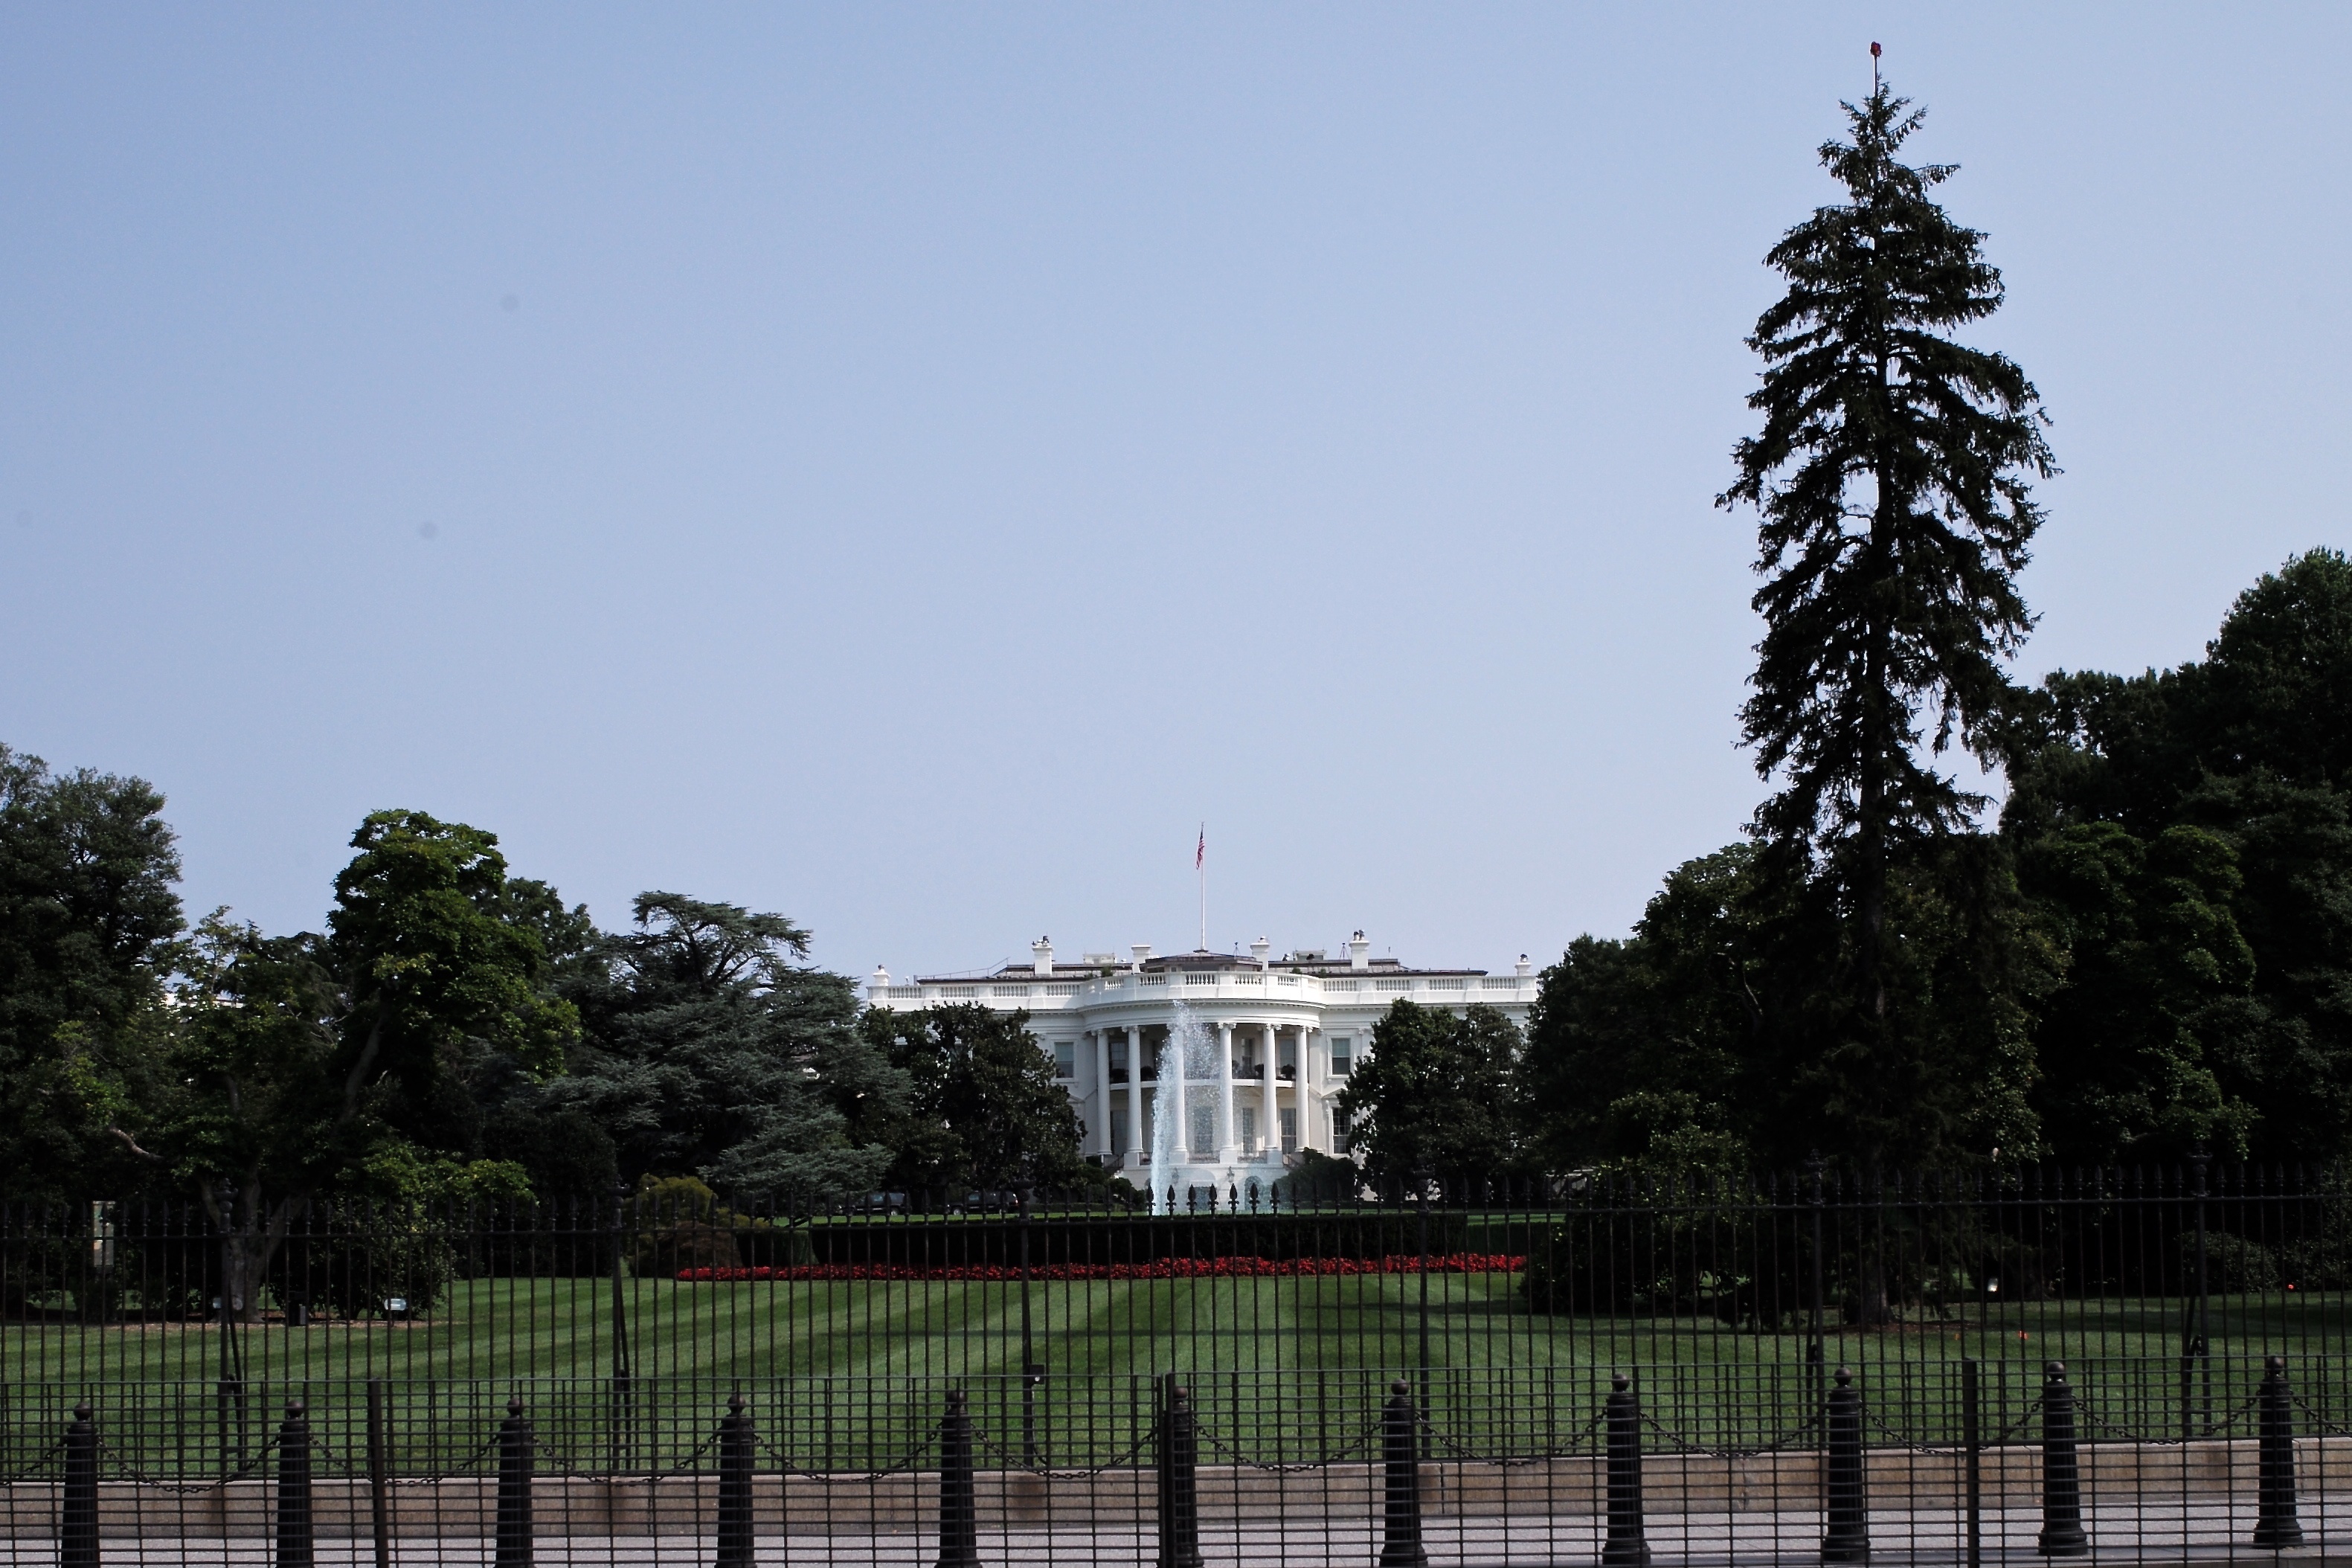
tree, structure, mansion, monument, summer, travel, usa, landmark, stadium, washington, dc, president, memorial, m, whitehouse, 28, government, f2, leica, 240, summicron, southlawn, sport venue, outdoor structure